Huave language

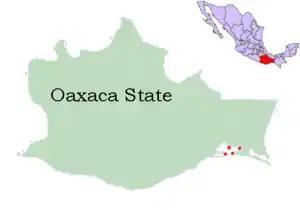
Location of the four Huave speaking towns within the state of Oaxaca

Huave is spoken in the four coastal towns of San Francisco del Mar, San Dionisio del Mar, San Mateo del Mar and Santa Catarina del Mar. The most vibrant speech community is in San Mateo del Mar which was fairly isolated until recently. Negative speakers' attitudes towards their language and a strong social pressure from the dominant Spanish language are the main reasons for the endangerment of Huave.